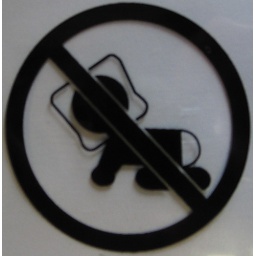
The bag this was on won't fit over a baby's head because a keyboard came in it.